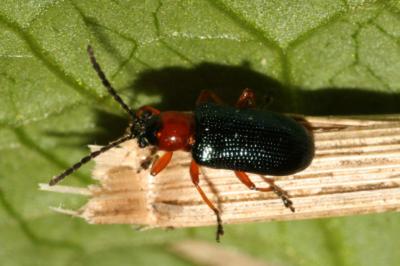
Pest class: cereal_leaf_beetle